List of Austin City Limits lineups by year

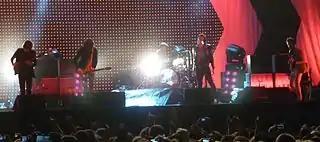
The Strokes performing at Austin City Limits in 2010.

The 2010 festival took place on October 8–10, 2010. The performers included The Eagles, Phish, Muse, The Strokes, and M.I.A.